Cobalt oxide nanoparticle

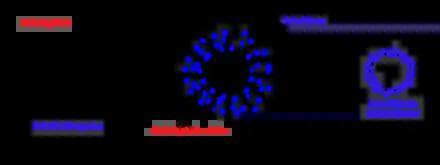
Hydrothermal Synthesis of Cobalt Oxide Hollow Sphere.

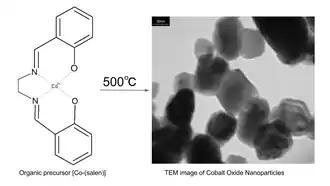
TEM image (right) of cobalt oxide nanoparticles produced by thermal decomposition of organometallic precursor Co-salen (left).

Another route to the synthesis of cobalt oxide nanoparticles is the thermal decomposition of organometallic compounds. For example, heating the metal salen complex bis(salicylaldehyde)ethylenediiminecobalt(II) ("Co-salen") in air to 500 °C. The precursor Co-salen can be obtained by reacting cobalt(II) acetate tetrahydrate in propanol at 50 °C under nitrogen atmosphere with the salen ligand (bis(salicylaldehyde)ethylenediimine).